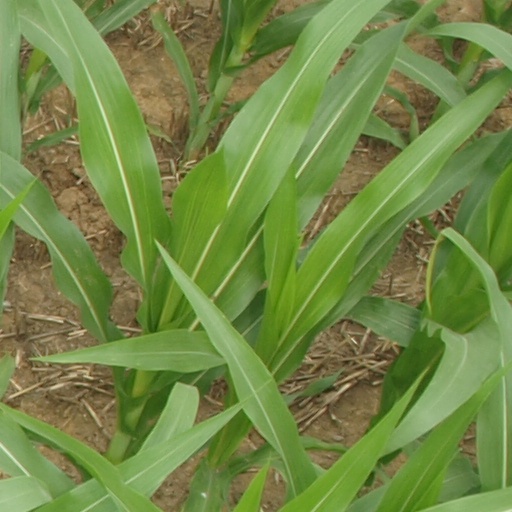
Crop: maize; corn